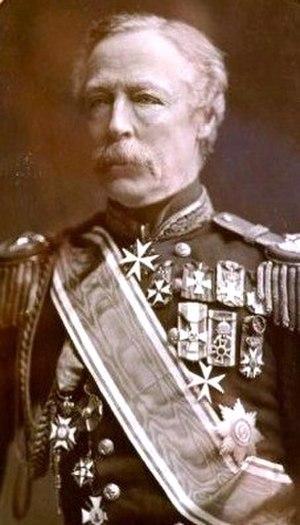
François de Casembroot est un officier de la marine royale néerlandaise.